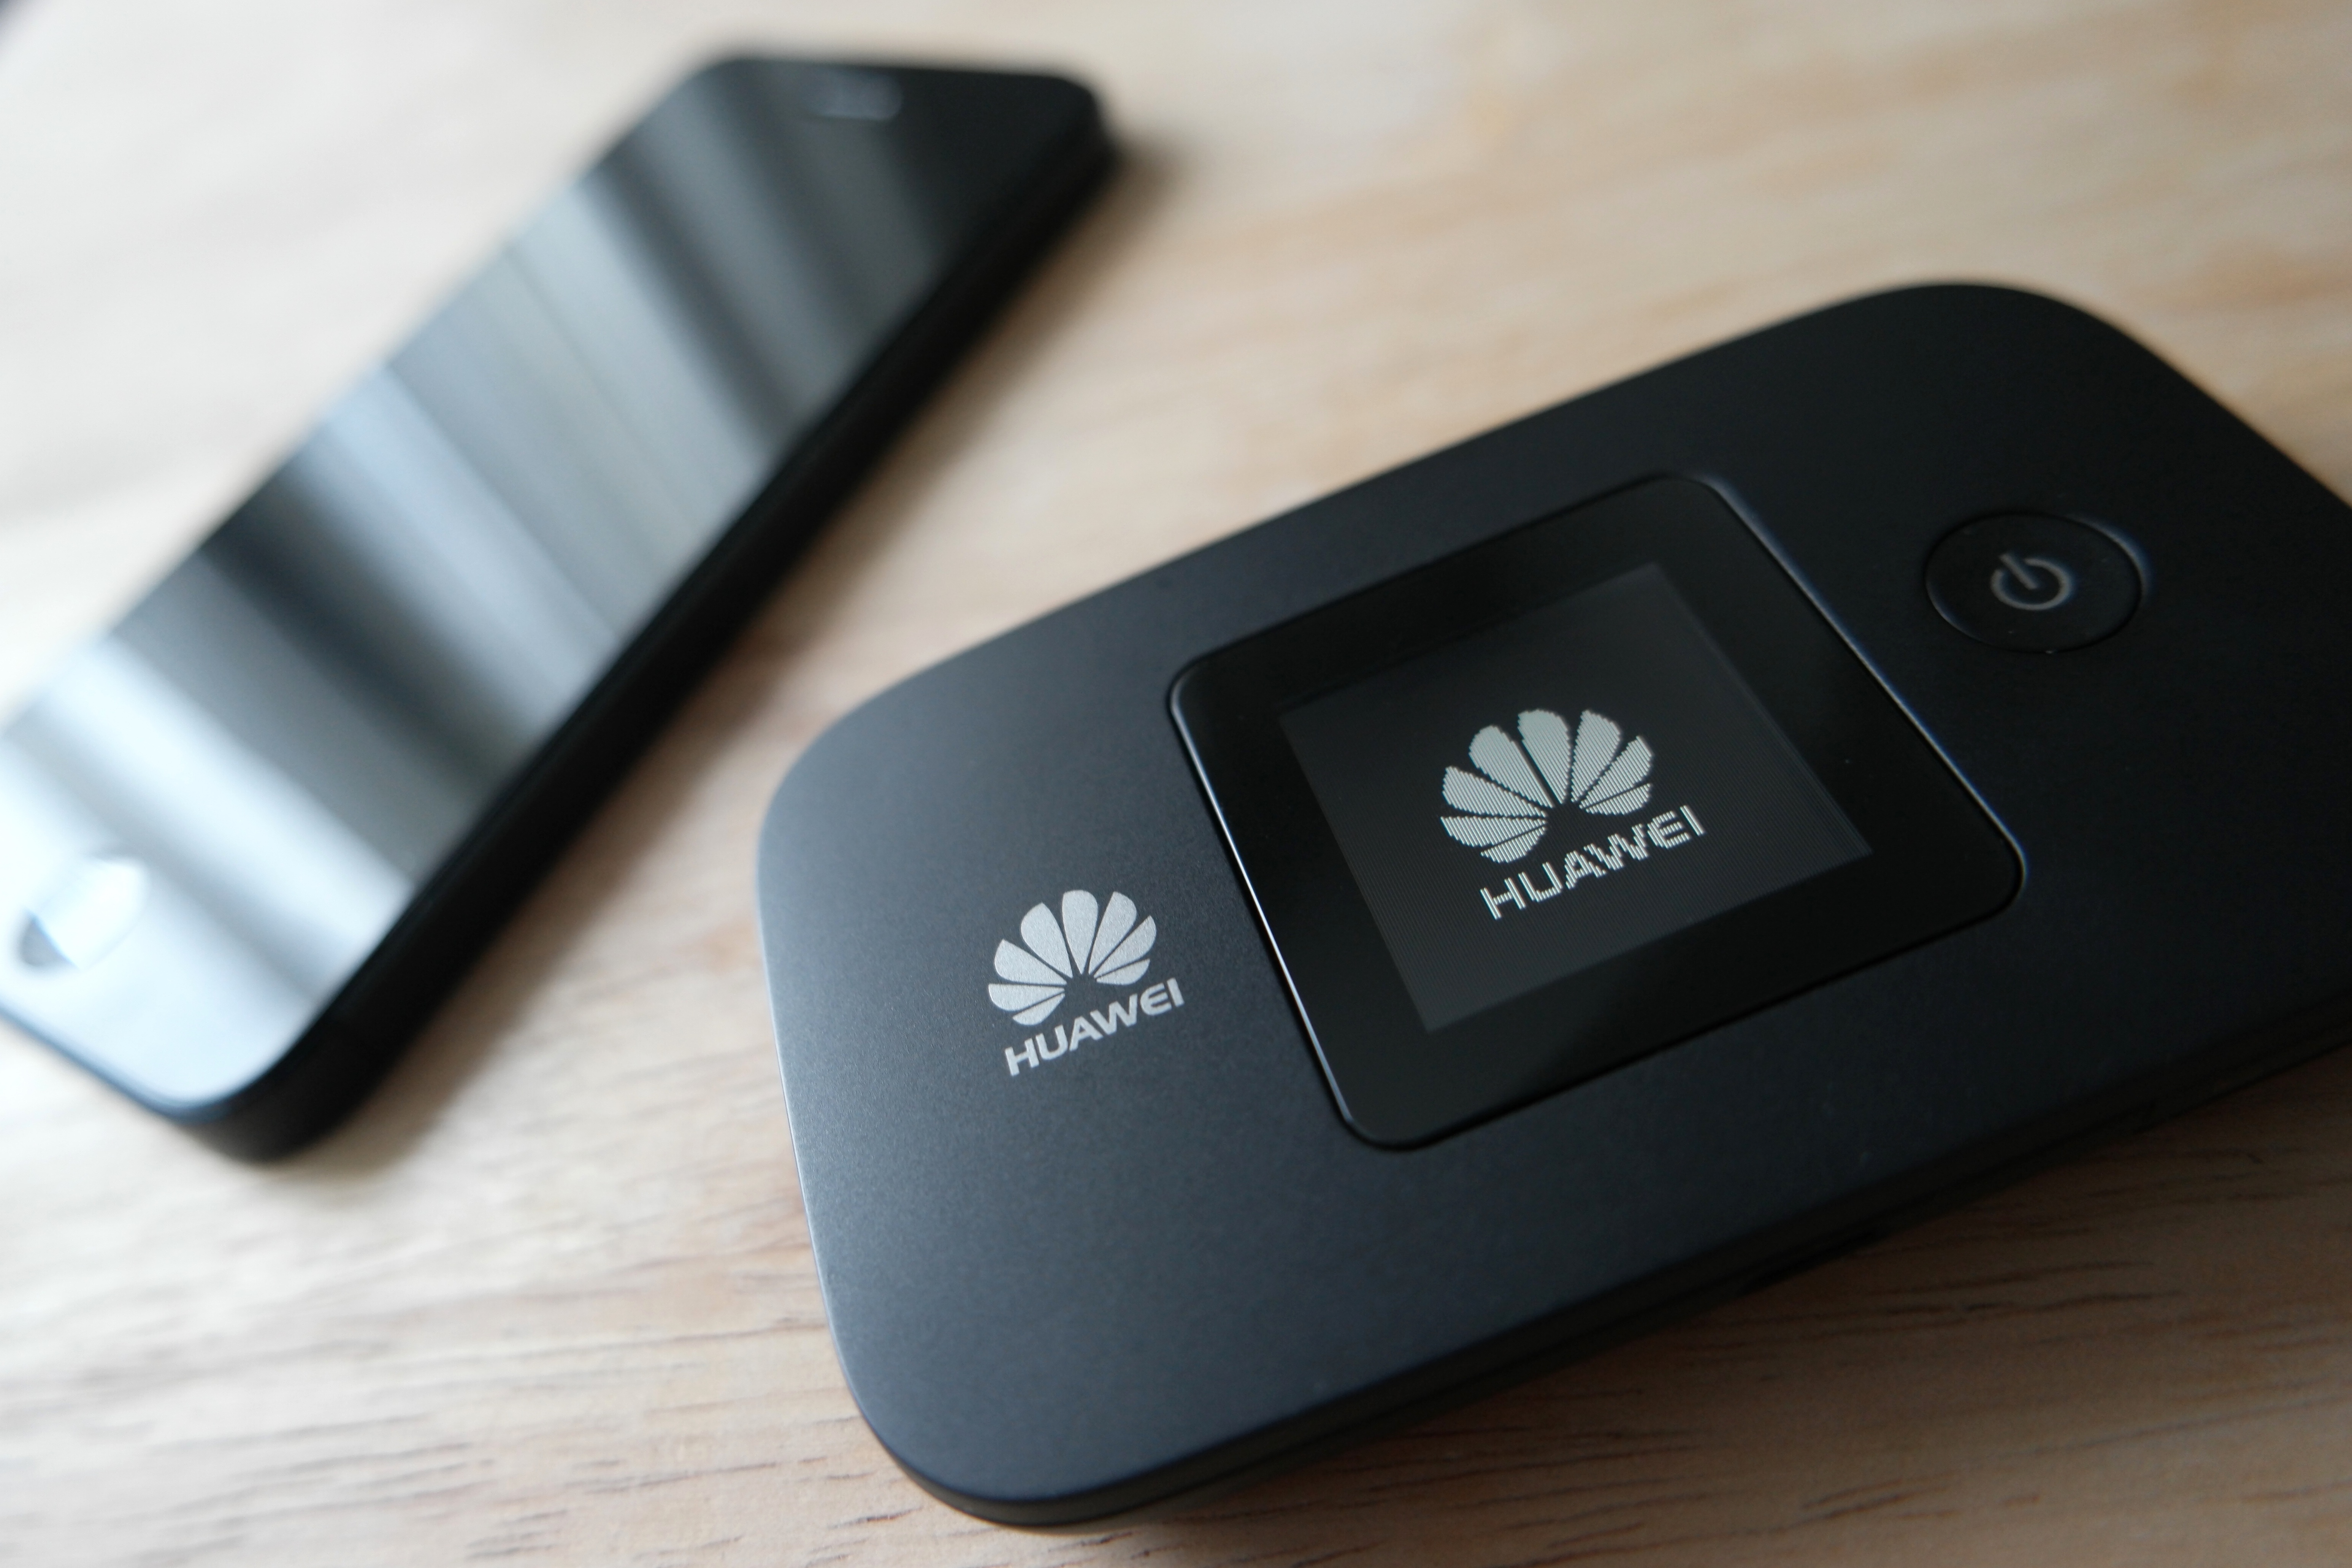
smartphone, mobile, technology, internet, phone, communication, gadget, product, electronics, devices, wifi, multimedia, wireless, electronic device